History of Chinese Buddhism

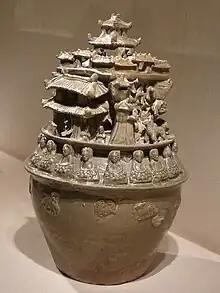
Jiangnan funerary jar, c. 250–300 CE, Jin dynasty, decorated with a row of Buddhas seated on lotus thrones.

During the early period of Chinese Buddhism, the Indian early Buddhist schools recognized as important, and whose texts were studied, were the Dharmaguptakas, Mahīśāsakas, Kāśyapīyas, Sarvāstivādins, and the Mahāsāṃghikas.